Sousaphone

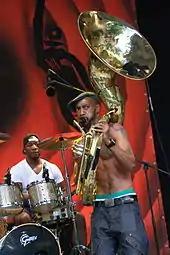
Sousaphone player Tycho Cohran with the Hypnotic Brass Ensemble, at the TFF.Rudolstadt 2012

The first sousaphone was built by James Walsh Pepper in 1893 at the request of John Philip Sousa, who was dissatisfied with the helicons in use by the United States Marine Band. Some sources credit C. G. Conn with its construction, because of the first sousaphone he built later in 1898. Sousa wanted a tuba-like instrument that would send sound upward and over the band, much like a concert (upright) tuba. The new instrument had an oversized bell pointing straight up, rather than the directional bell of a normal helicon.